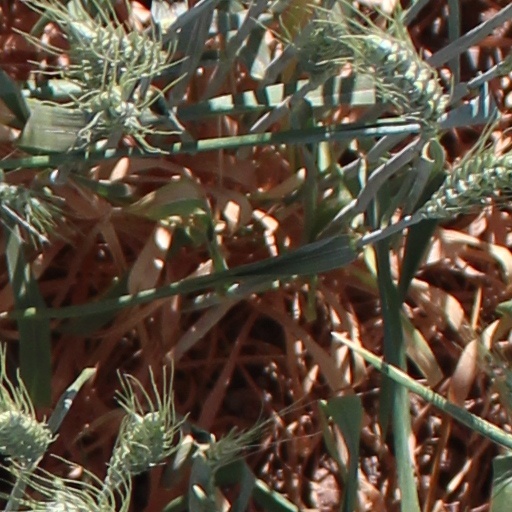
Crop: wheat